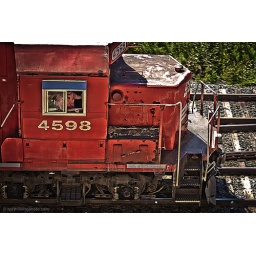
The man in the salmon colored shirt heads west out of St. Paul, MN